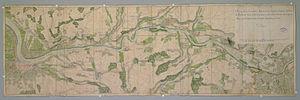
Saint-Macaire est une commune du Sud-Ouest de la France, située dans le département de la Gironde, en région Nouvelle-Aquitaine.